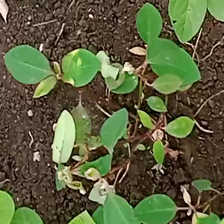
Weed species: Moti_dudhi(Euphorbia_geneculata_L)